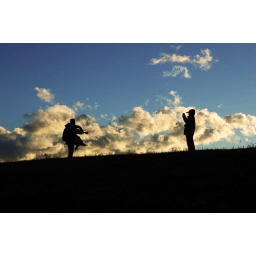
shooting this pictures when I was in Tibet. I really love the cloud and the dynamic girl and the static boy.